Italy national shooting team

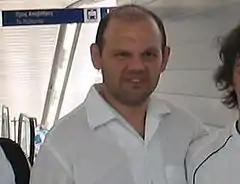
Roberto Di Donna, gold and bronze medal at 1996 Summer Olympics.

The Italy national shooting team represents Italy in International shooting competitions such as Olympic Games or World shooting Championships.